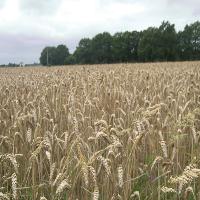
Weather: cloudy or overcast